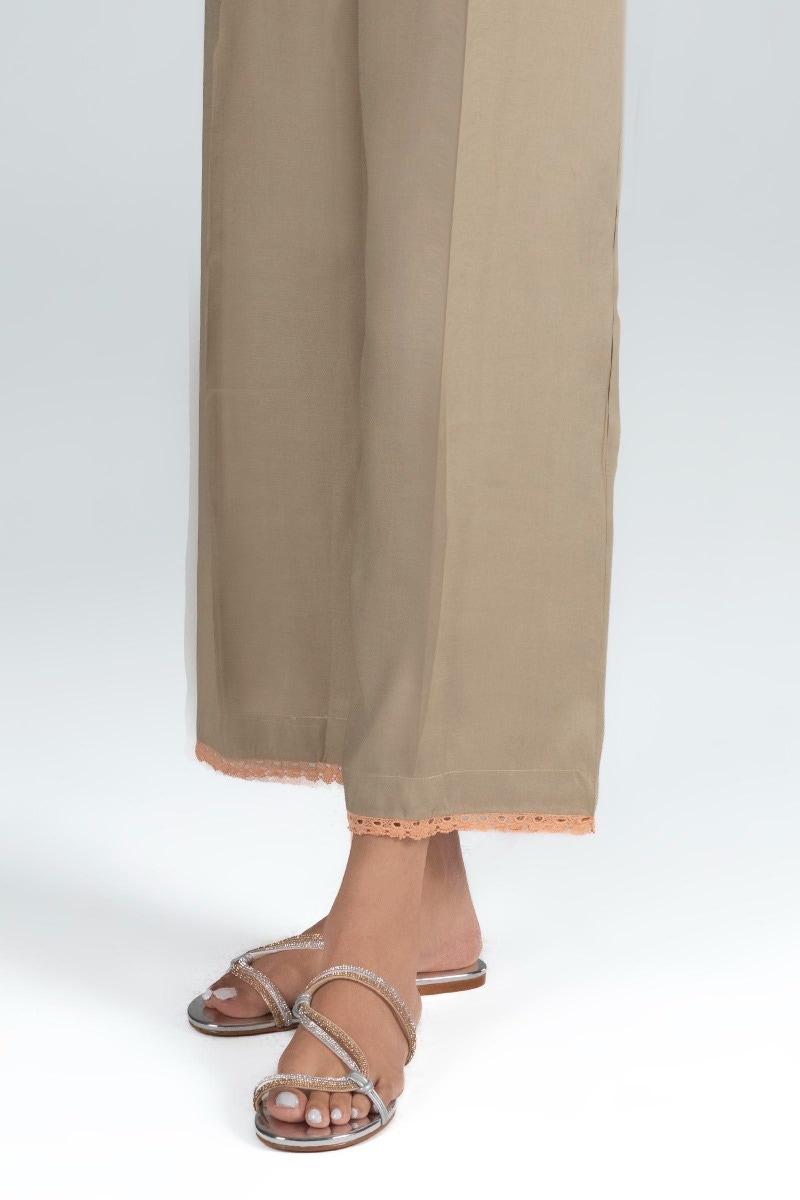
khaki embroidered trim cotton pants